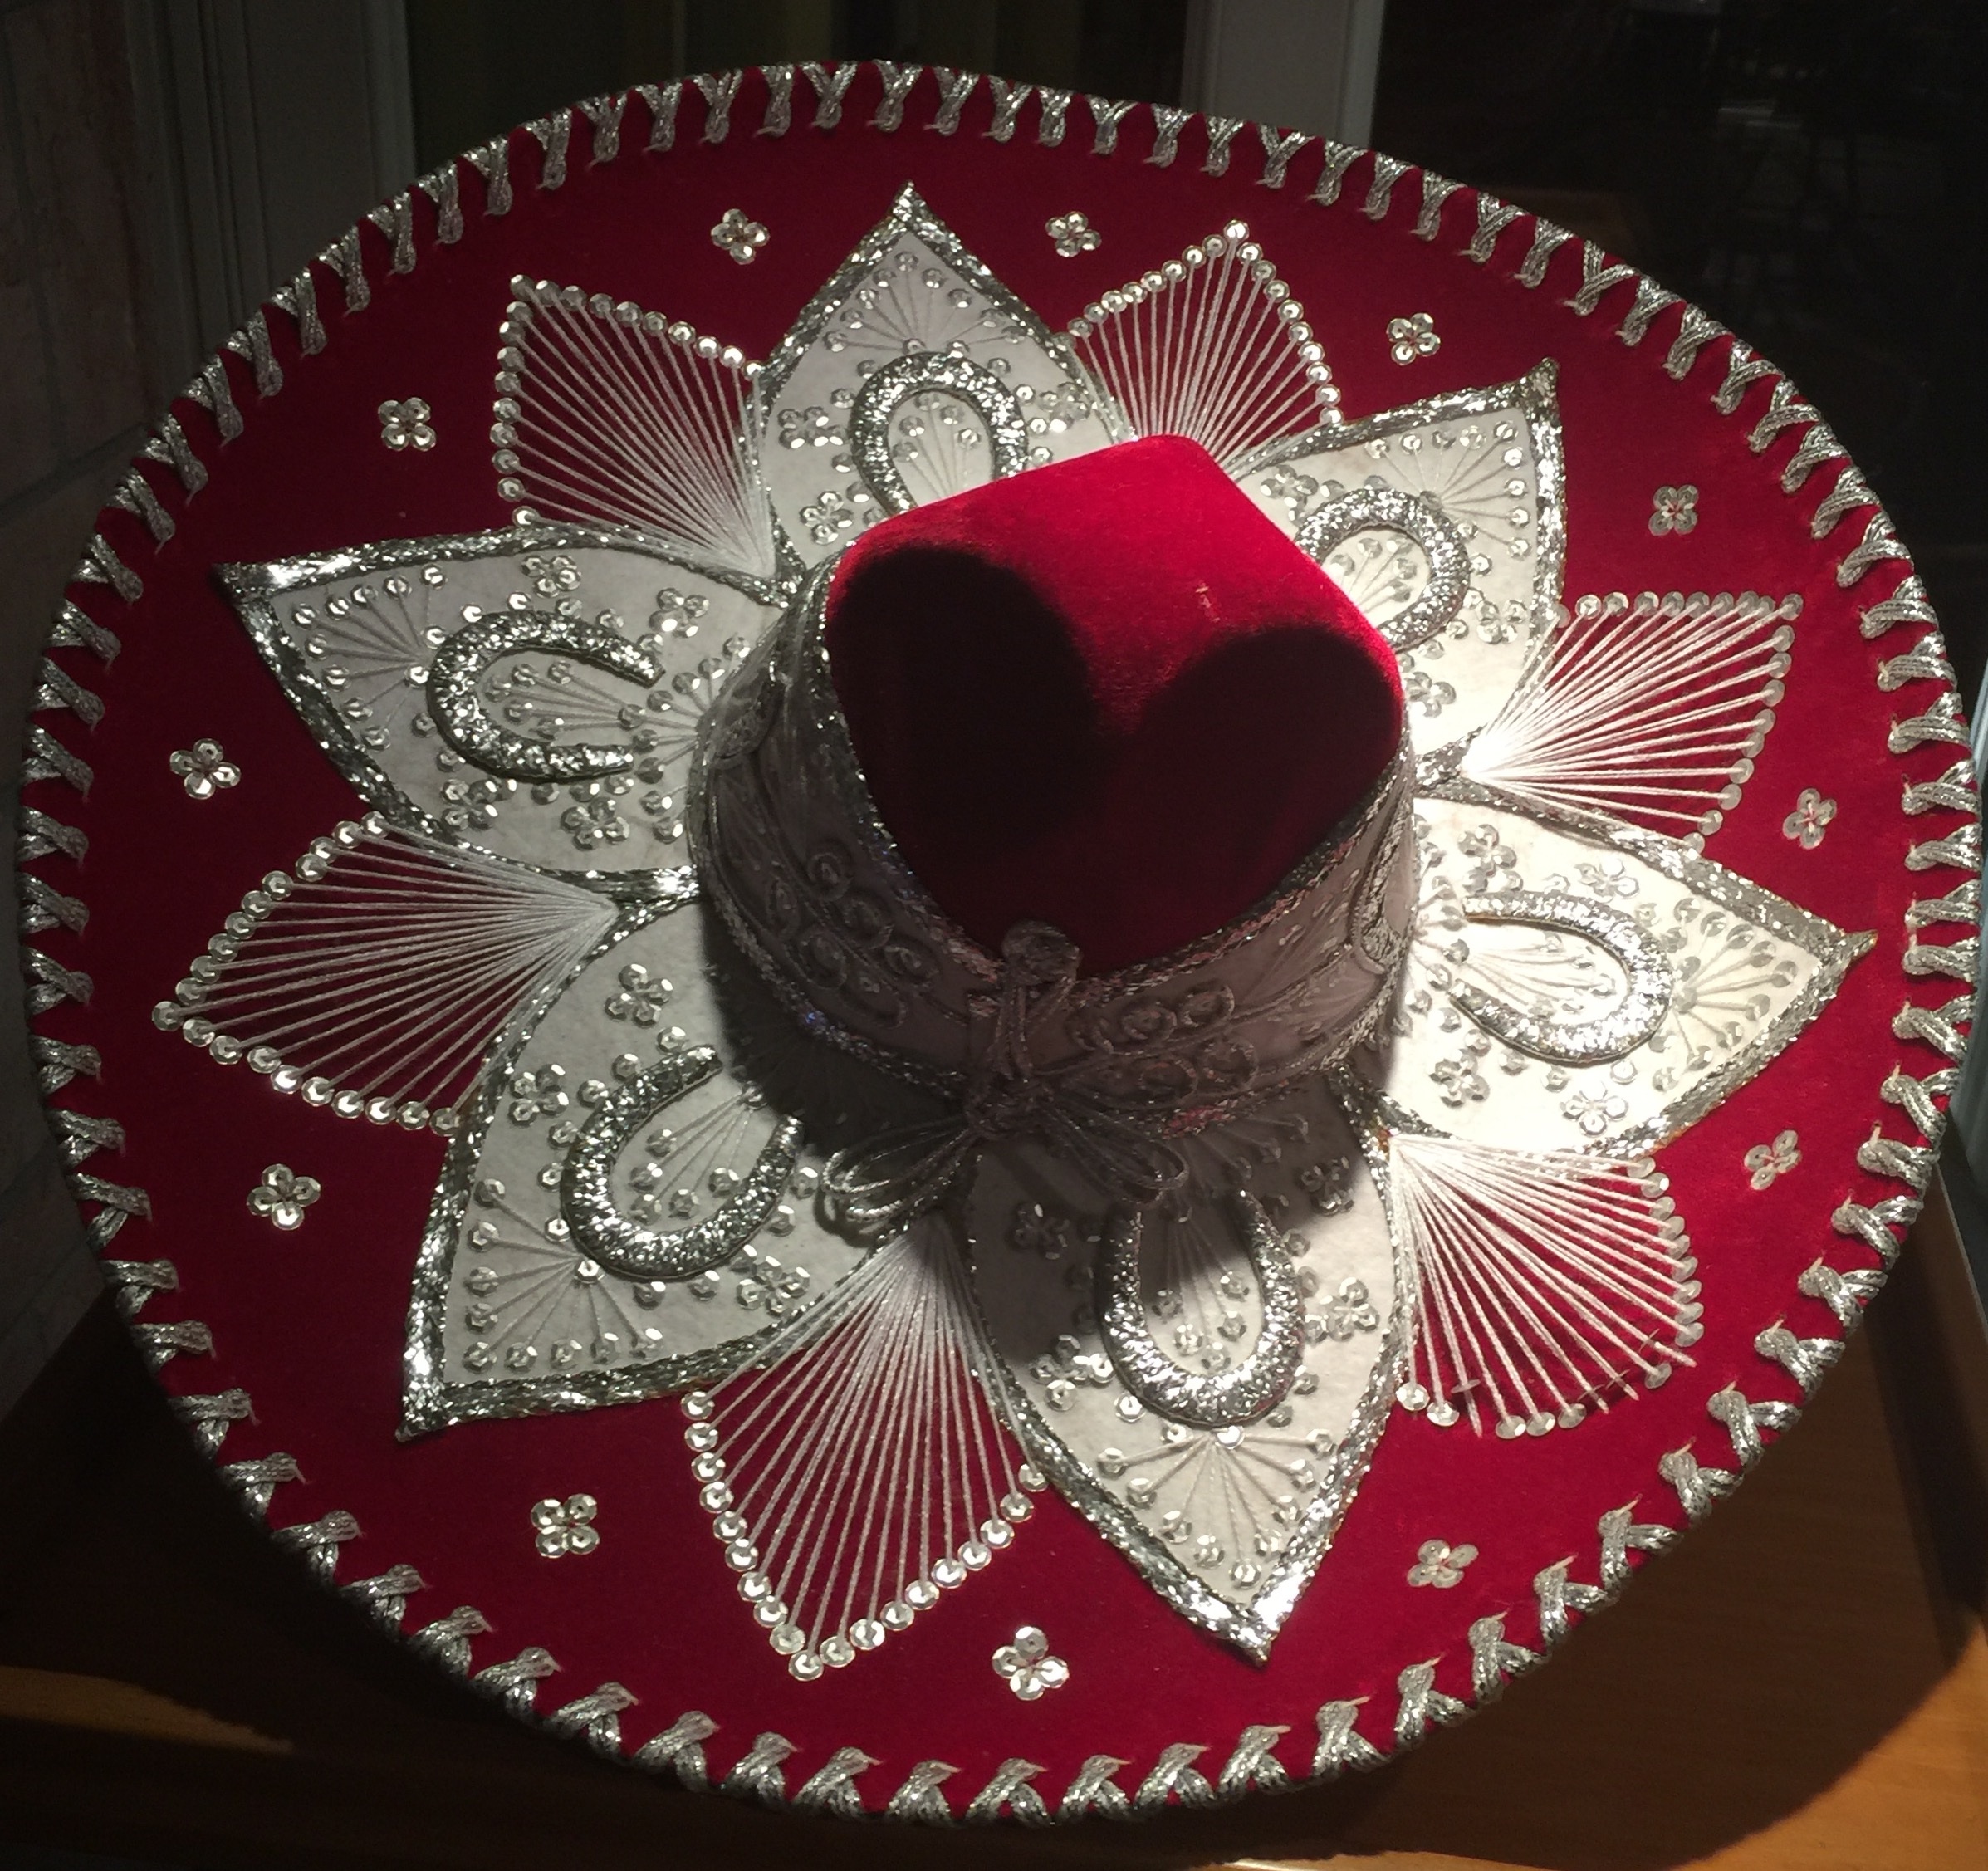
flower, pattern, red, hat, clothing, circle, jewellery, art, silver, sombrero, organ, shape, headwear, mexican hat, fashion accessory